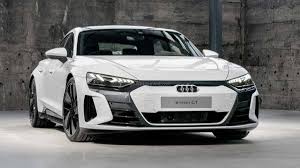
Label: noambulance